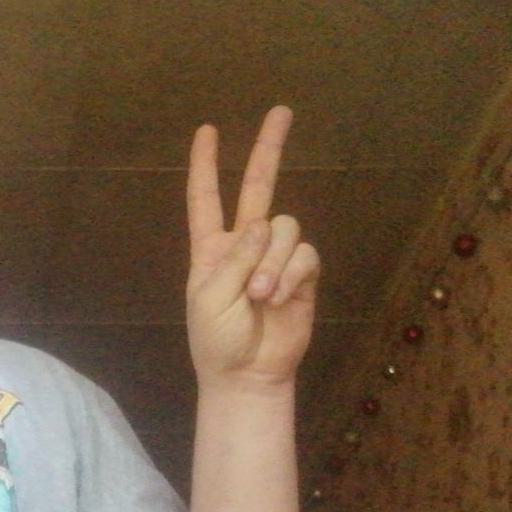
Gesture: peace